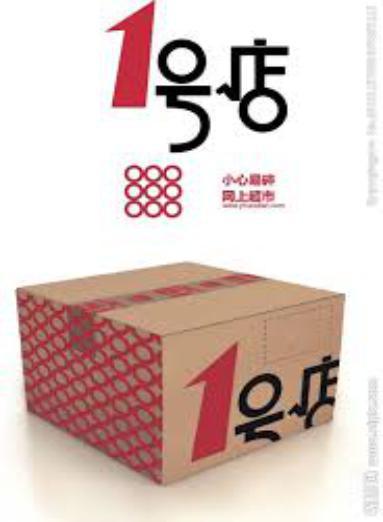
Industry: Electronic